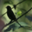
Label: bird